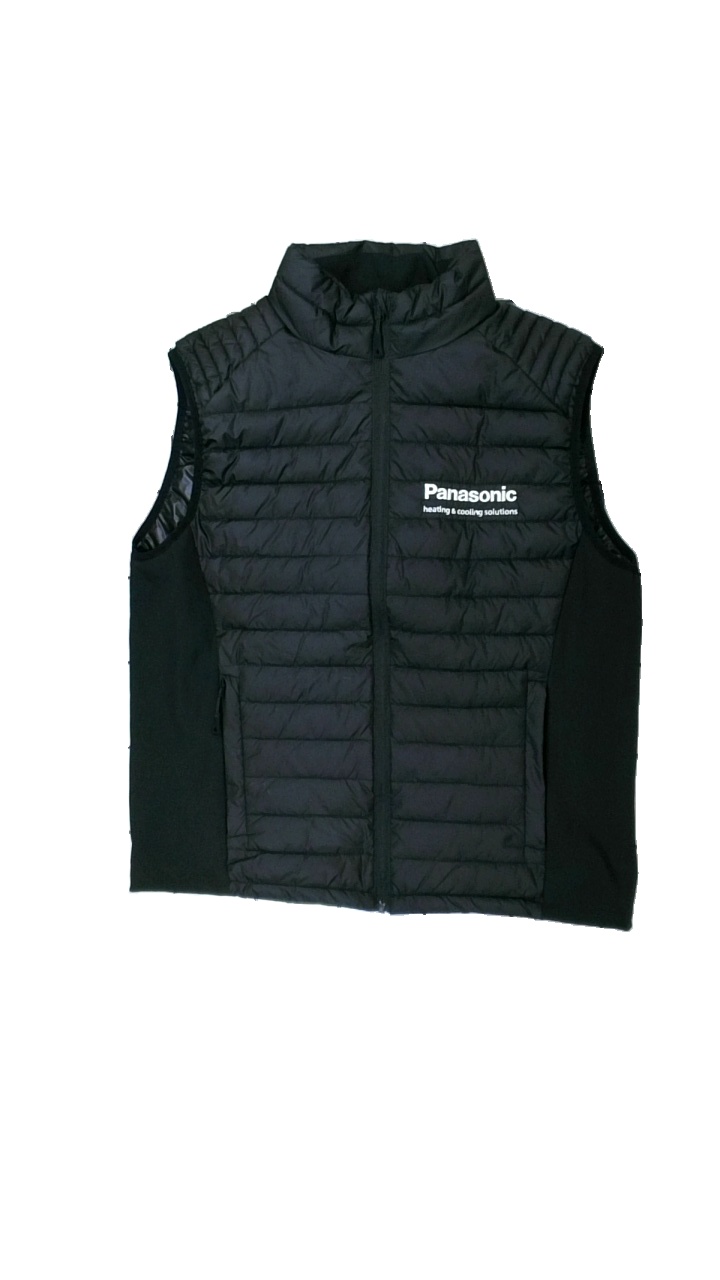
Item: Vest (Men)
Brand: Tee Jays
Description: svart puffig väst med reklam logga fram
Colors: White, Black
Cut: Regular
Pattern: Logo print
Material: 100% polyester
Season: Autumn
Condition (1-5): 3
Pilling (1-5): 5
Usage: Export
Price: <50